Proyeccion a Nuevas Promesas (2010)

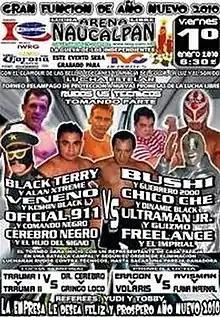
Official poster of the event depicting the 8 veterans in the tournament

Proyeccion a Nuevas Promesas (2010), short for "Torneo Relampago de Proyeccion a Nuevas Promesas de la Lucha Libre" (Spanish for "Projecting a new promise lightning tournament") was the first annual "Proyeccion a Nuevas Promesas" professional wrestling event produced by the International Wrestling Revolution Group. It took place on January 1, 2010, at Arena Naucalpan in Naucalpan, State of Mexico. The focal point of the show was the "Torneo Relampago de Proyeccion a Nuevas Promesas de la Lucha Libre" tag team tournament where eight teams competed for the trophy. In 2012 the tournament was renamed "El Protector" but the tournament concept remained the same. This event was also the 14th IWRG Anniversary Show.